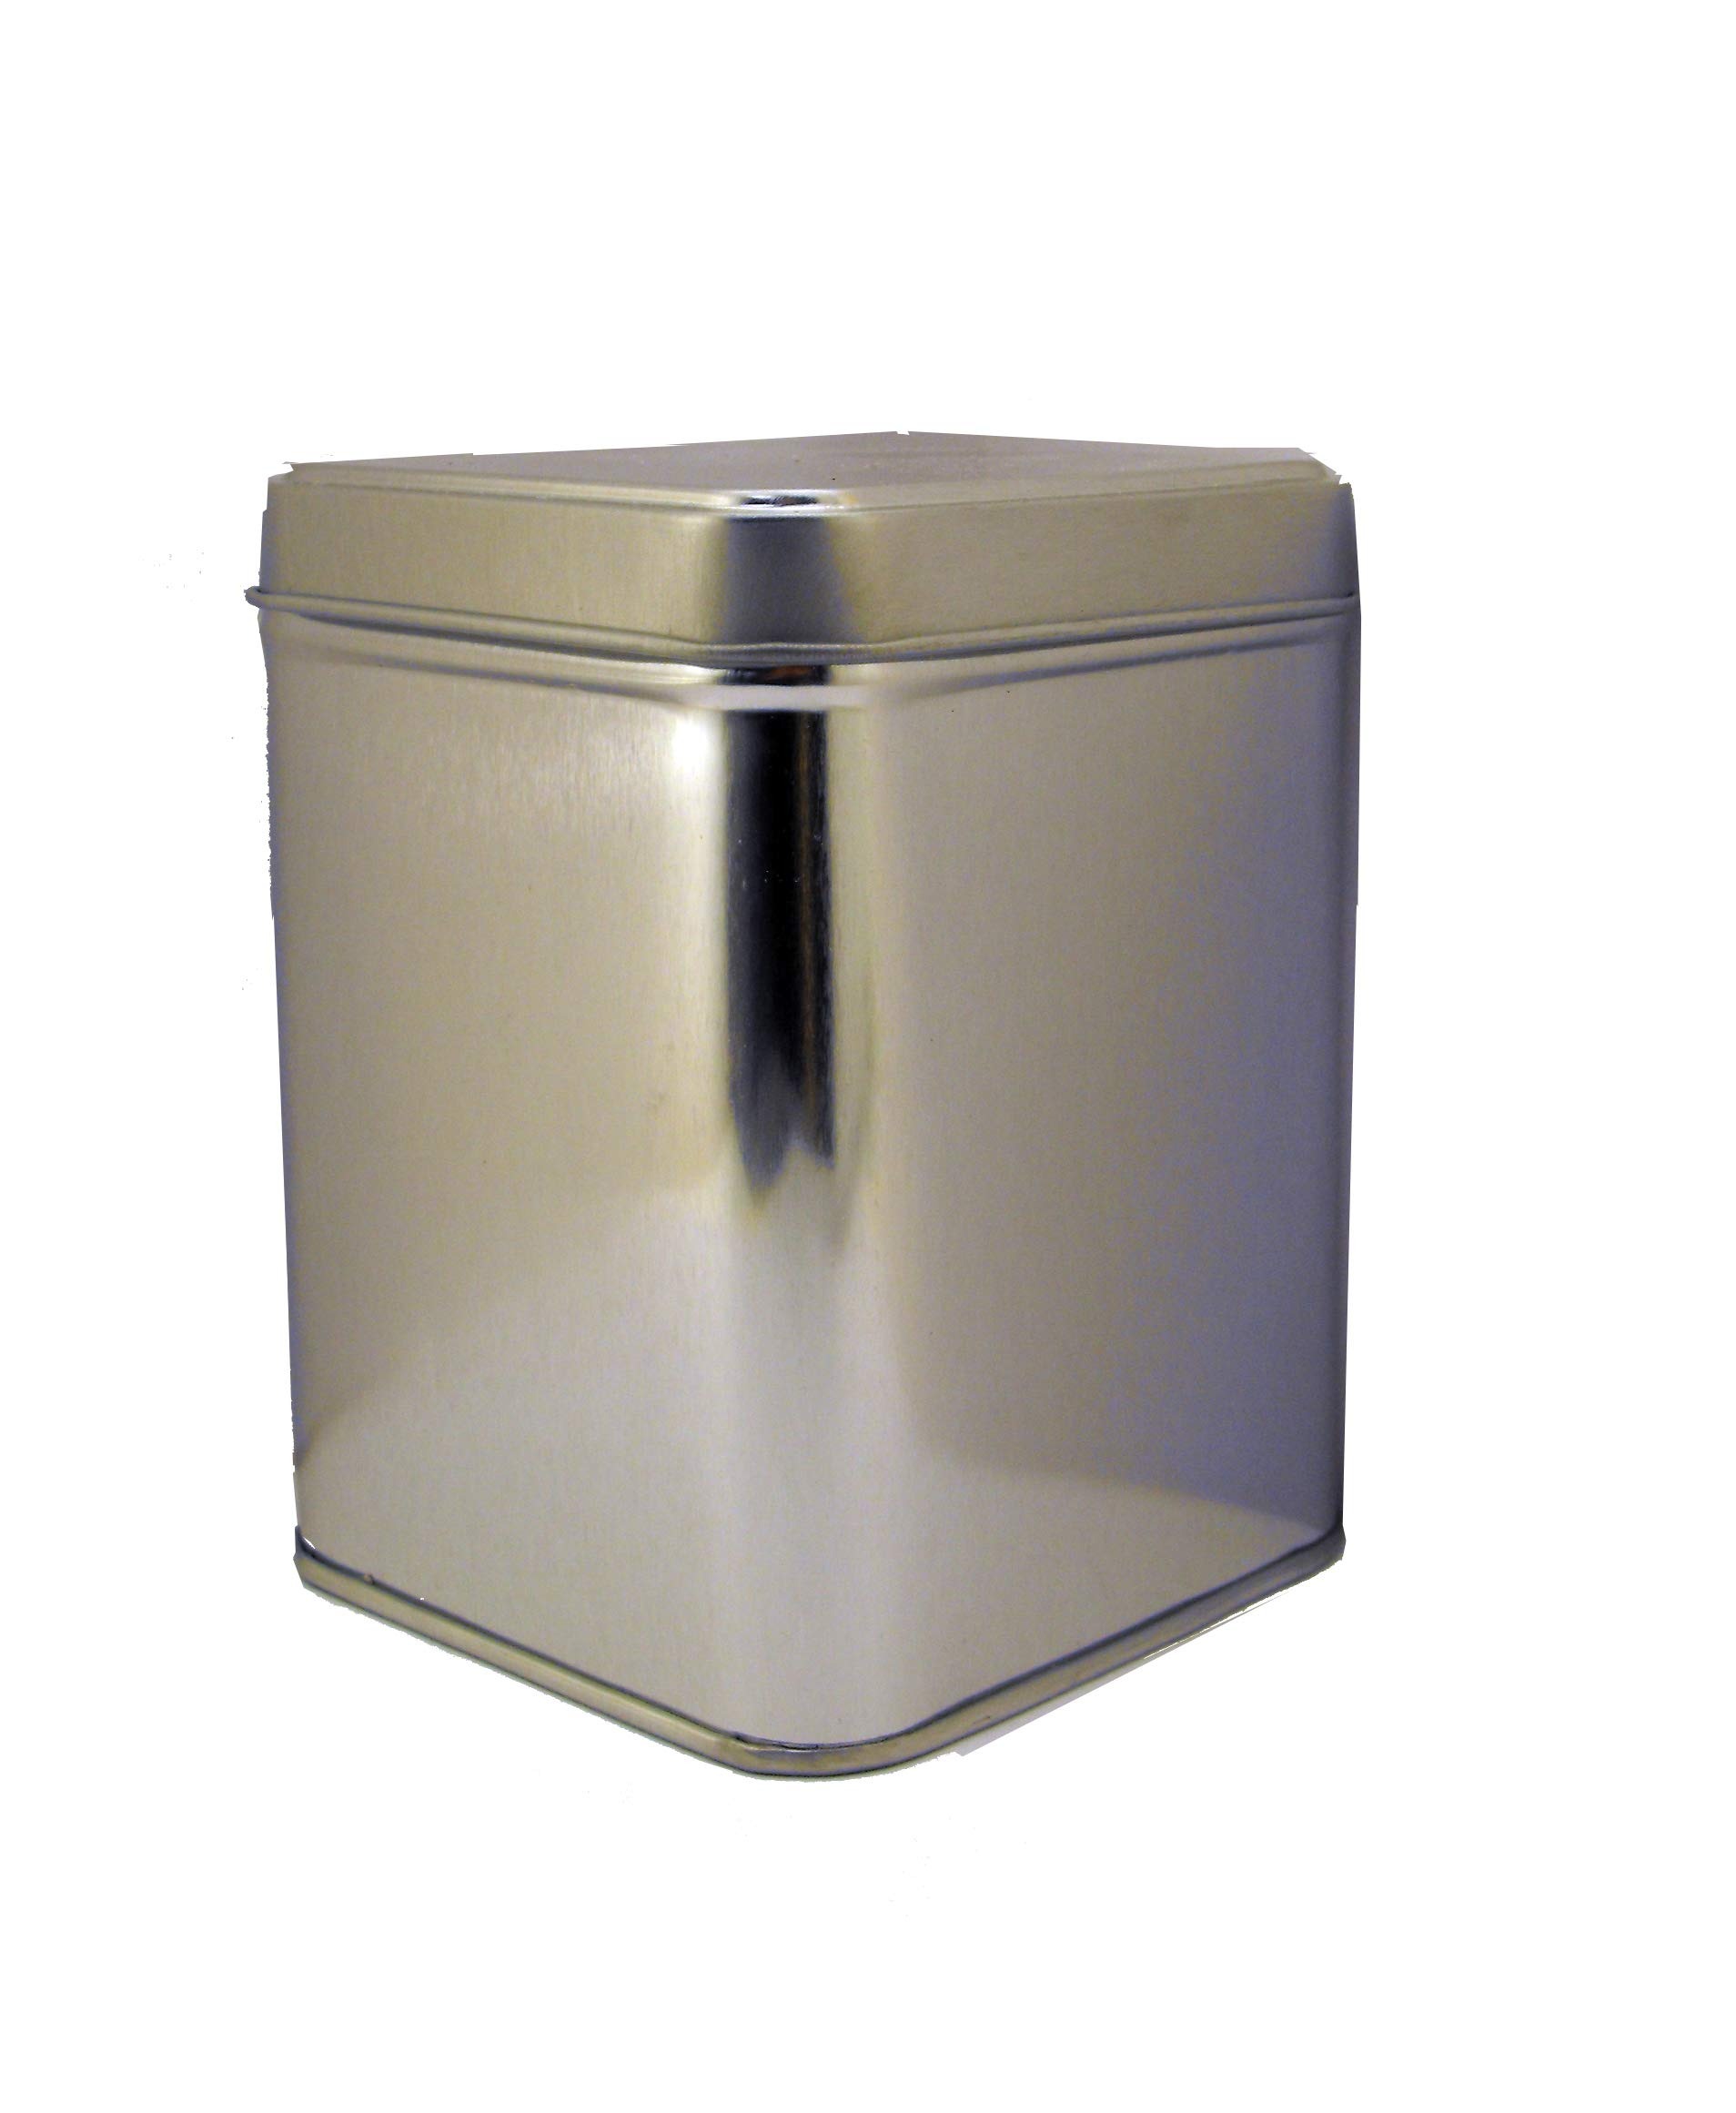
Item Name: Marshalls Creek Spices (st19) LOOSE LEAF TEA Economy Tea Storage Tin
Bullet Point 1: Marshalls Creek Spices buys in small quantities and packs weekly providing the freshest Teas possible.
Bullet Point 2: All Natural Loose Leaf Teas
Bullet Point 3: Packed In Kraft bags
Bullet Point 4: Our Store On Amazon. Copy & Paste https://www.amazon.com/stores/page/78253499-C1B3-4400-8F47-54B4E41C13D1
Product Description: Economy Tea storage Tin Measures approx 3" x 3" x 4" high
Value: 1.0
Unit: Count

Price: 12.99